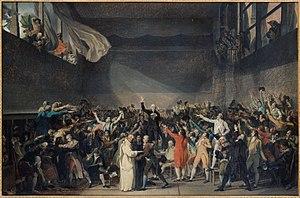
L’Assemblée nationale est l'institution française qui forme, avec le Sénat, le Parlement de la Cinquième République. Son rôle est de débattre, de proposer, d’amender et de voter les lois, et de contrôler l'action du Gouvernement. À la différence du Sénat, elle a le pouvoir de forcer la démission du gouvernement par le vote d'une motion de censure. Elle siège au palais Bourbon à Paris. Depuis 1986, l’Assemblée nationale compte 577 membres, appelés députés, élus au suffrage universel direct au scrutin uninominal majoritaire à deux tours pour une durée de cinq ans.
Jean-François Goupilleau, dit Goupilleau de Fontenay, né à Apremont-sur-Vie le 25 juillet 1753, mort à Montaigu le 11 octobre 1823, est un notaire et un député français. Il est le cousin germain de Philippe-Charles-Aimé Goupilleau.
Jean Denis Lanjuinais était un juriste et homme politique français de la fin du XVIIIᵉ siècle et du début du XIXᵉ siècle.
Jean-François Reubell ou Rewbell, né le 6 octobre 1747 à Colmar, en Alsace, et mort le 24 novembre 1807 dans la même ville, est un homme politique et diplomate français, une figure républicaine modérée mais intransigeante de la Révolution et un de ses principaux acteurs.
Michel-René Maupetit, né le 18 janvier 1742 à Claye et mort le 31 mars 1831 à Laval, est un homme politique français.
Liberté, Égalité, Fraternité est la devise de la République française et de la république d’Haïti. Elle figure dans l'article 2 de la Constitution française du 4 octobre 1958.
Le serment du Jeu de Paume est un engagement solennel d’union pris le 20 juin 1789 à la salle du Jeu de paume, à Versailles, par 300 députés du tiers état, auxquels s'associent certains députés du clergé et de la noblesse lors des états généraux de 1789.
Depuis son existence, la France a vu se succéder un certain nombre de révolutions pouvant être classées en trois groupes :